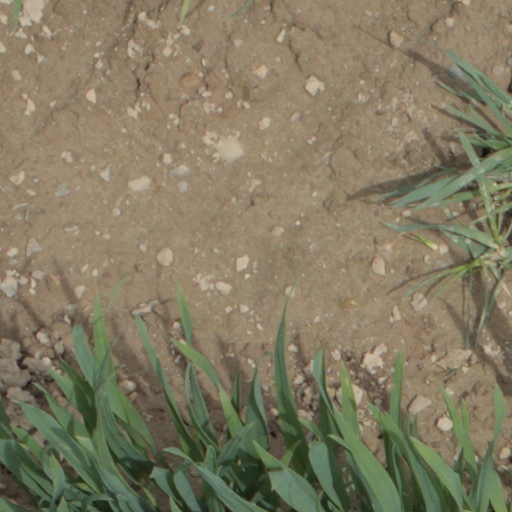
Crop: wheat